Bull of Gniezno

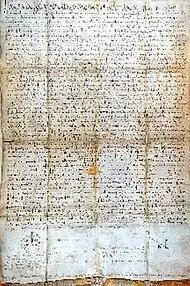
"Bull of Gniezno"

Ex commisso nobis, more commonly known as the Bull of Gniezno, was a papal bull issued on July 7, 1136 by Pope Innocent II. The bull split off the Bishopric of Gniezno from the Archbishop of Magdeburg. From a historical perspective, the bull is especially important as it contains the earliest written record of the Polish language. Slavic language scholar Aleksander Brückner called the document ""złota bulla języka polskiego"" ("the golden bull of the Polish language").